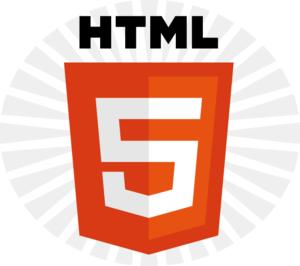
Logo HTML5